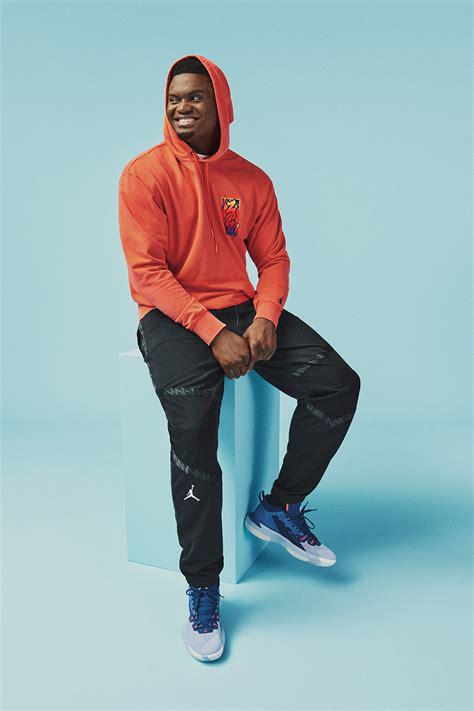
Brand: Jordan
Model: Zion 3